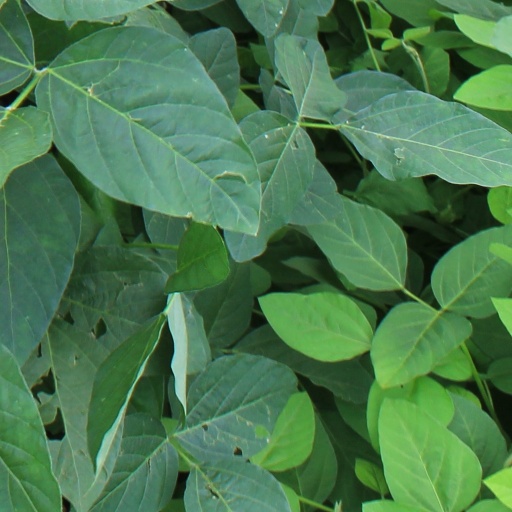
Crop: soybean